Baháʼí Faith in Denmark

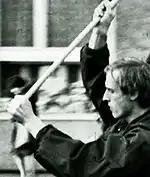
Protester strains under weight of Vietnamese flag carried in anti-war march in West Berlin, 1969.

In 1960, shortly after the death of Shoghi Effendi and the culminating period of the Ten Year Crusade, which was an international Baháʼí teaching plan, Denmark became the home of some Iranian Baháʼís, increasing the community's population to over 60, and the Danish National Spiritual Assembly was formed in 1962. In the wake of the 1968-9 cultural changes across Europe including youth movements, war and environmental issues protests. most Baháʼí communities experienced sizable growth; from 1971 to 1974 the community nearly doubled. By 1979 the community's progressing organization of assemblies and petitioning, lead to government recognition of the Baháʼí Faith as a legal institution with privileges, including the authority to grant marriages. In 1979 with the Iranian Revolution and its severe persecution of Baháʼís, which continues past 2007, many thousands of Iranian Baháʼís fled the country and the portion that came to Denmark almost doubled the community's population again.